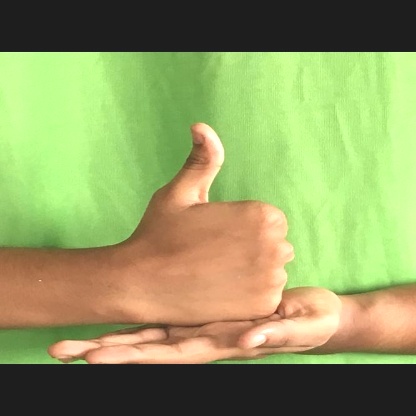
Mudra: Shivalinga